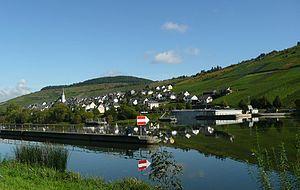
Le village de Enkirch, en amont de l'écluse sur la Moselle, au km 102 environ.
Enkirch est une municipalité allemande située dans le land de Rhénanie-Palatinat et l'arrondissement de Bernkastel-Wittlich.